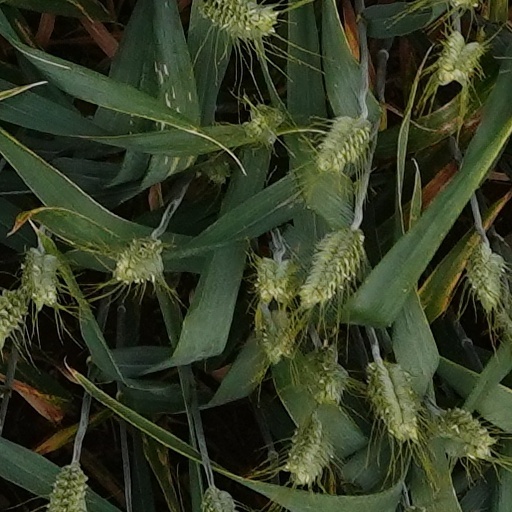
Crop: wheat